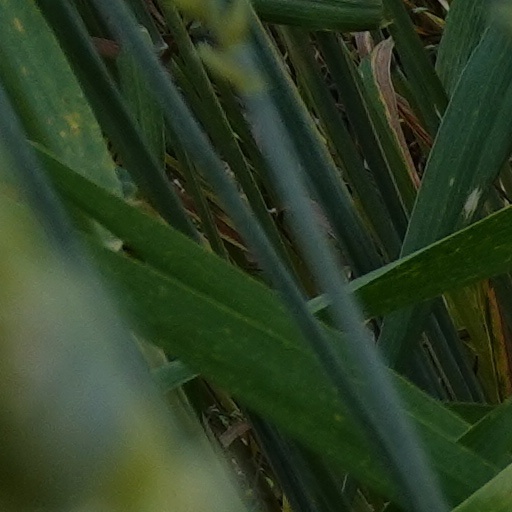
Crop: wheat